Stefano Coletti

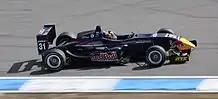
Coletti competing at the opening round of the 2008 Formula 3 Euro Series at Hockenheim.

Coletti moved up to the Formula 3 Euro Series for the 2008 season, joining the French Signature-Plus team. However, he left the team after the first four races after being dropped from the Red Bull Driver Development scheme. Coletti missed the next round of the series at Pau before joining Prema Powerteam, who he remained with for the rest of the season. He took a best race result of fourth to finish the year in twentieth position. He also took part in the Masters of Formula 3 and Macau Grand Prix non-championship races, but retired from both events.